Henry Kingsley

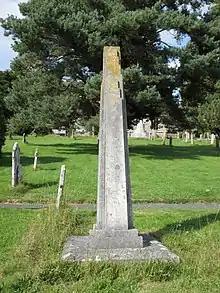
The obelisk raised over Kingsley's grave, Holy Trinity Church, Cuckfield.

On his return to the UK in 1857, Kingsley devoted himself to literature, and wrote several well-regarded novels, including "Geoffry Hamlyn", set in Colebrooke, Devon, and Australia, which the late 19th-century English author George Gissing called "unliterary stuff", "The Hillyars and the Burtons" (1865), "Ravenshoe" (1861) and "Austin Elliot" (1863). "Ravenshoe" is generally seen as the best. Henry Kingsley married Sarah Maria Haselwood on 19 July 1864. In 1869, he moved to Edinburgh to edit the "Daily Review", but soon gave this up and in 1870 became war correspondent for the paper in the Franco-German War.